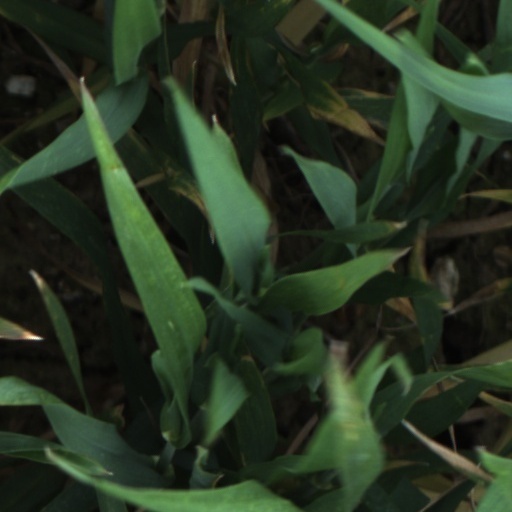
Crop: wheat